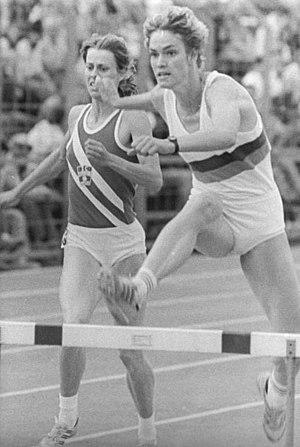
Cornelia Ullrich est une athlète allemande spécialiste du 400 mètres haies.